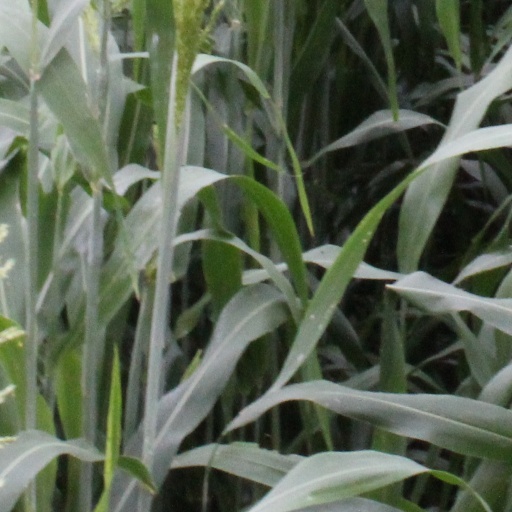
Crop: sorghum